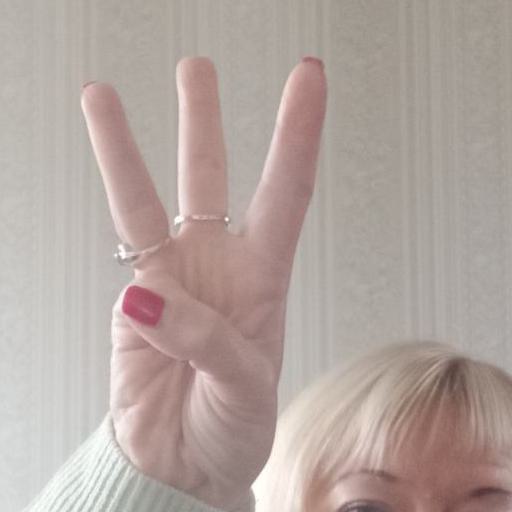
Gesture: three